Battle of Kápolna

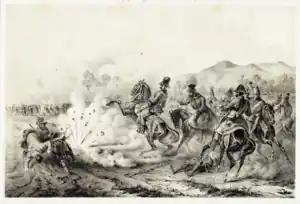
Schlik leading the attack on Verpelét by Bachmann Hohmann

On the right flank, however, there were problems with Dessewffy's tired soldiers. Görgei reinforced the demoralized unit with the detachment led by Colonel Weissl from his own reserve. The cavalry was the first to attack from Schlik's attackıng troops, but the well-aimed shots from Görgei's right flank's batteries forced it to retreat before the charge could begin. In response, Dessewffy attempted a counterattack with the 34th and 43rd Honvéd battalions against Gablenz and the right wing units of the Pergen Brigade. This, as well as an offensive thrust, almost simultaneously applied by Görgei's flank, was temporarily crowned with success, but after Schlik's first line of battle had been increasingly reinforced, Dessewffy, as well as Görgei's extreme right flank, formed by the column of his own corps' headquarters, was forced to retreat, which retreat, especially on the right flank, almost became a rout. Schlik's plan to try to push Görgei down the hill to the east and cut him off from the center was starting to pay out. Görgei tried several times to assault the Austrian batteries, but without success. The battle was approaching a critical moment, but at about 3 pm Klapka arrived from Egerszalók with Sulcz's brigade, just emerging on the high ground on Schlik's left, from which, first of all, he fired a heavy cannonade, and then deployed to attack the 52nd battalion, two companies of the 42nd Battalion and the Polish Legion. However, this was not enough to overcome Schlik's superior strength, and as a result, the Hungarian right flank started to retreat around 2-3 pm. Sulcz did not attempt the decisive attack, but with his artillery and several smaller infantry attacks, he succeeded in stopping Schlik's advance, preventing him to obstruct the retreat of Görgei's army towards Kerecsend. Another reason for the retreat towards Kerecsend was that Görgei and Klapka did not want to risk being cut off by the enemy troops advancing through Kápolna, Kál, and Tófalu. Then a duel between Klapka's and Schlik's artilleries continued until the evening, after which Schulz's division withdrew to Eger.